A Sporting Chance (1945 film)

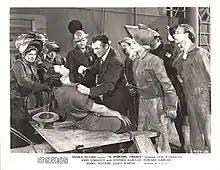
Official poster

A Sporting Chance is a 1945 American comedy film directed by George Blair and starring Jane Randolph, John O'Malley and Steve Barclay. The screenplay concerns a spoiled young woman who has to get and keep a job before she is entitled to claim her inheritance.